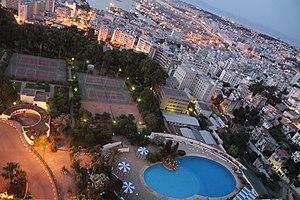
Alger, est la capitale de l'Algérie et en est la ville la plus peuplée.